Brookville Historic District (Brookville, Pennsylvania)

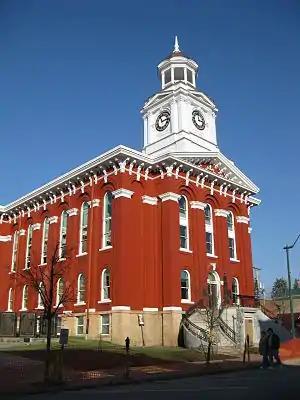
Jefferson County Courthouse, November 2009

Brookville Historic District is a national historic district located at Brookville, Jefferson County, Pennsylvania. The district includes 263 contributing buildings in the central business district and surrounding residential areas of Brookville. The buildings date between about 1838 and 1930, and include notable examples of vernacular and high style Late Victorian style architecture. Notable buildings include the Judge Elijah Heath House (1836), Railroad House Hotel (1851), Blood Block (1875-1876), Marlin Opera House Block (1883-1884), McKnight Building, Northside School (1939), Methodist Episcopal Church (1910, rebuilt 1922-1923), Holy Trinity Episcopal Church (1872), Jenks Foundry (1878), Brookville Y.M.C.A. (1915), Columbia Theater (1918-1919), Jefferson County Courthouse (1867), Brookville Borough Building, and U.S. Post Office. Located in the district and separately listed are the Brookville Presbyterian Church and Manse, Joseph E. Hall House, and Gray-Taylor House.